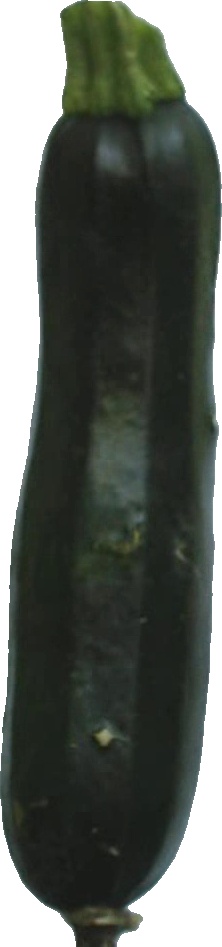
Label: zucchini_dark_1